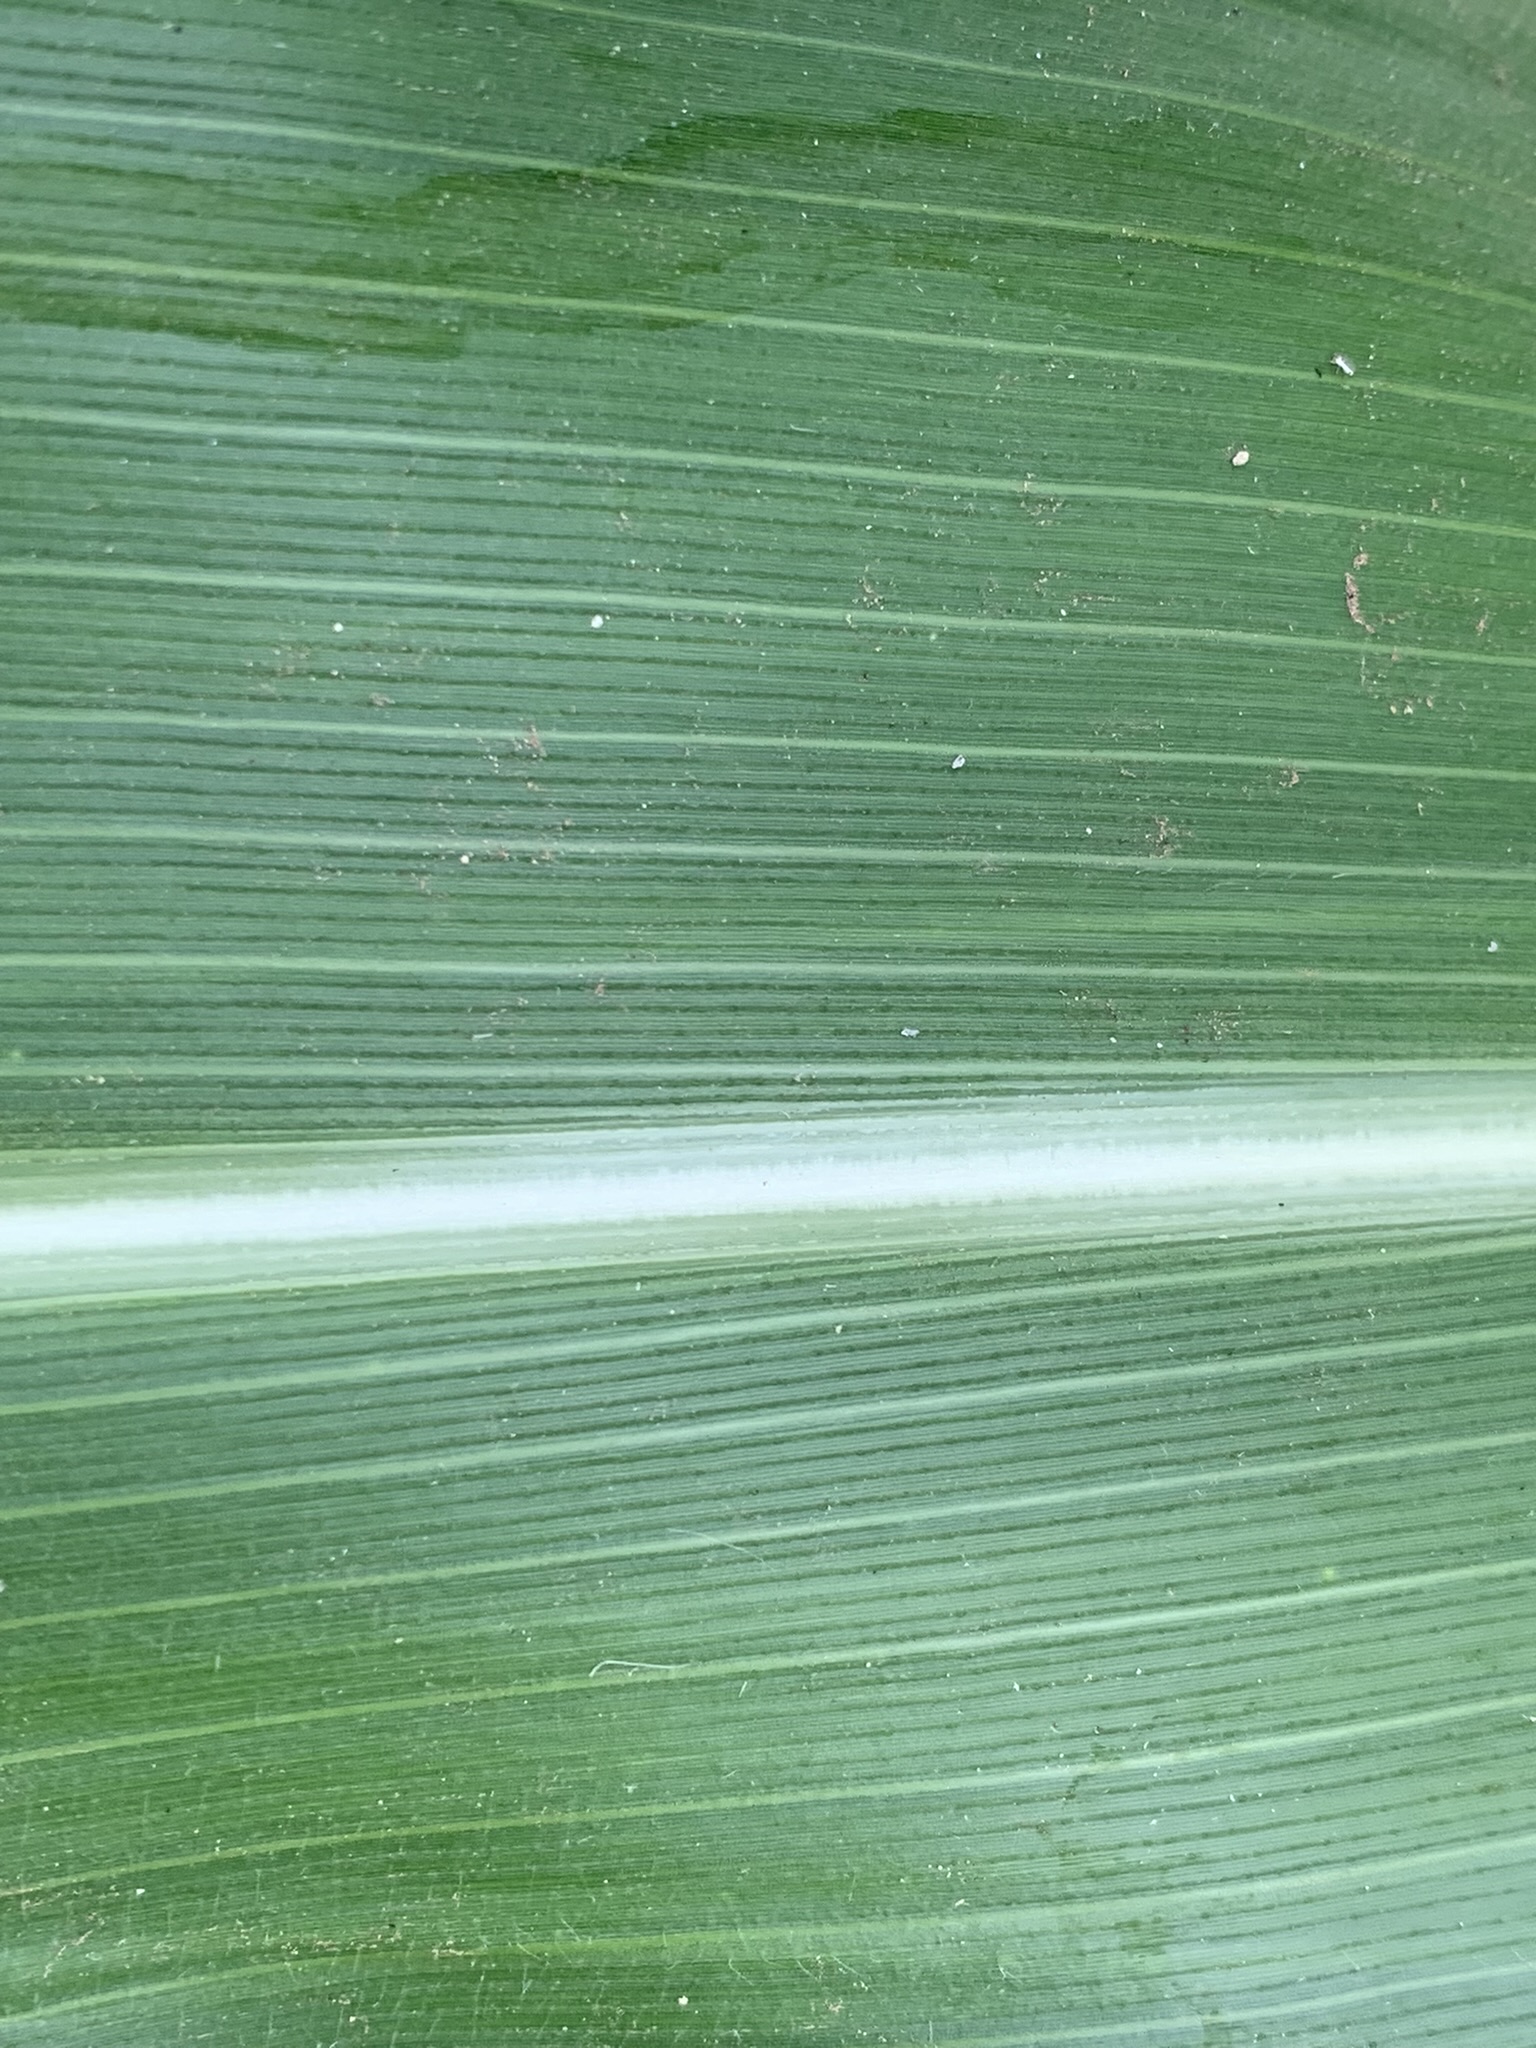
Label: Healthy